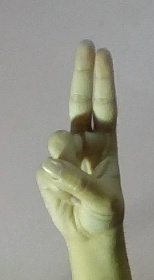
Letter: taa